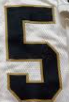
Number: 5